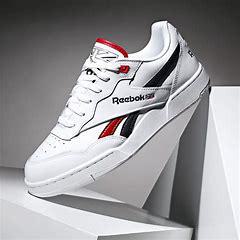
Brand: Reebok
Model: BB 4000 Ii